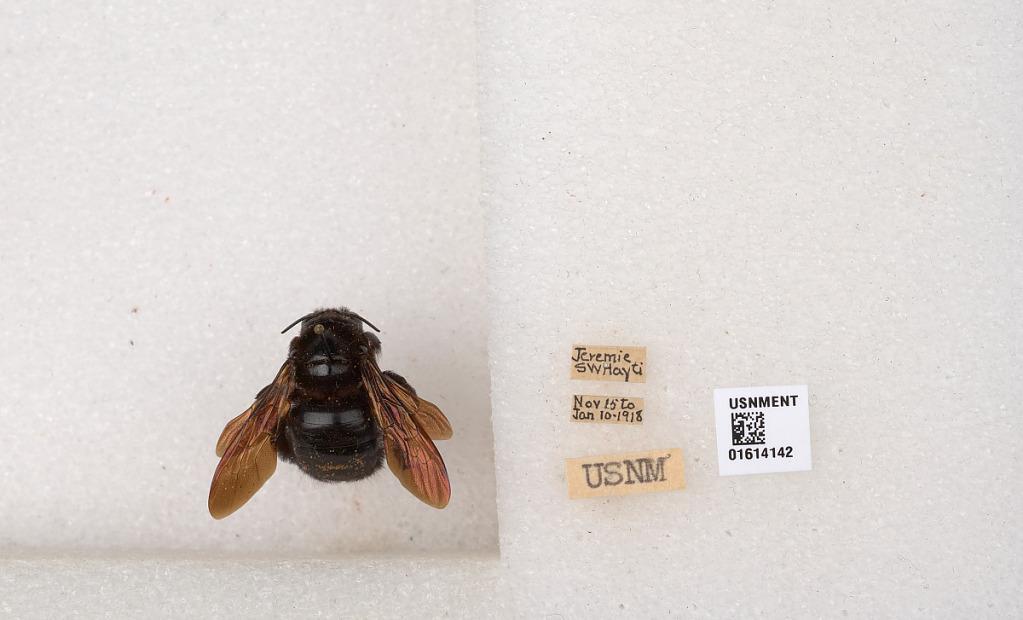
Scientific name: Xylocopa (Neoxylocopa) mordax Smith
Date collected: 1918-11-15
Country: Haiti
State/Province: Grand'Anse
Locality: Jeremie